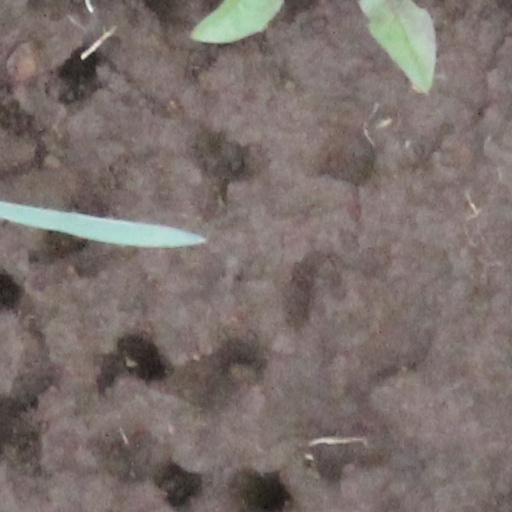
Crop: wheat